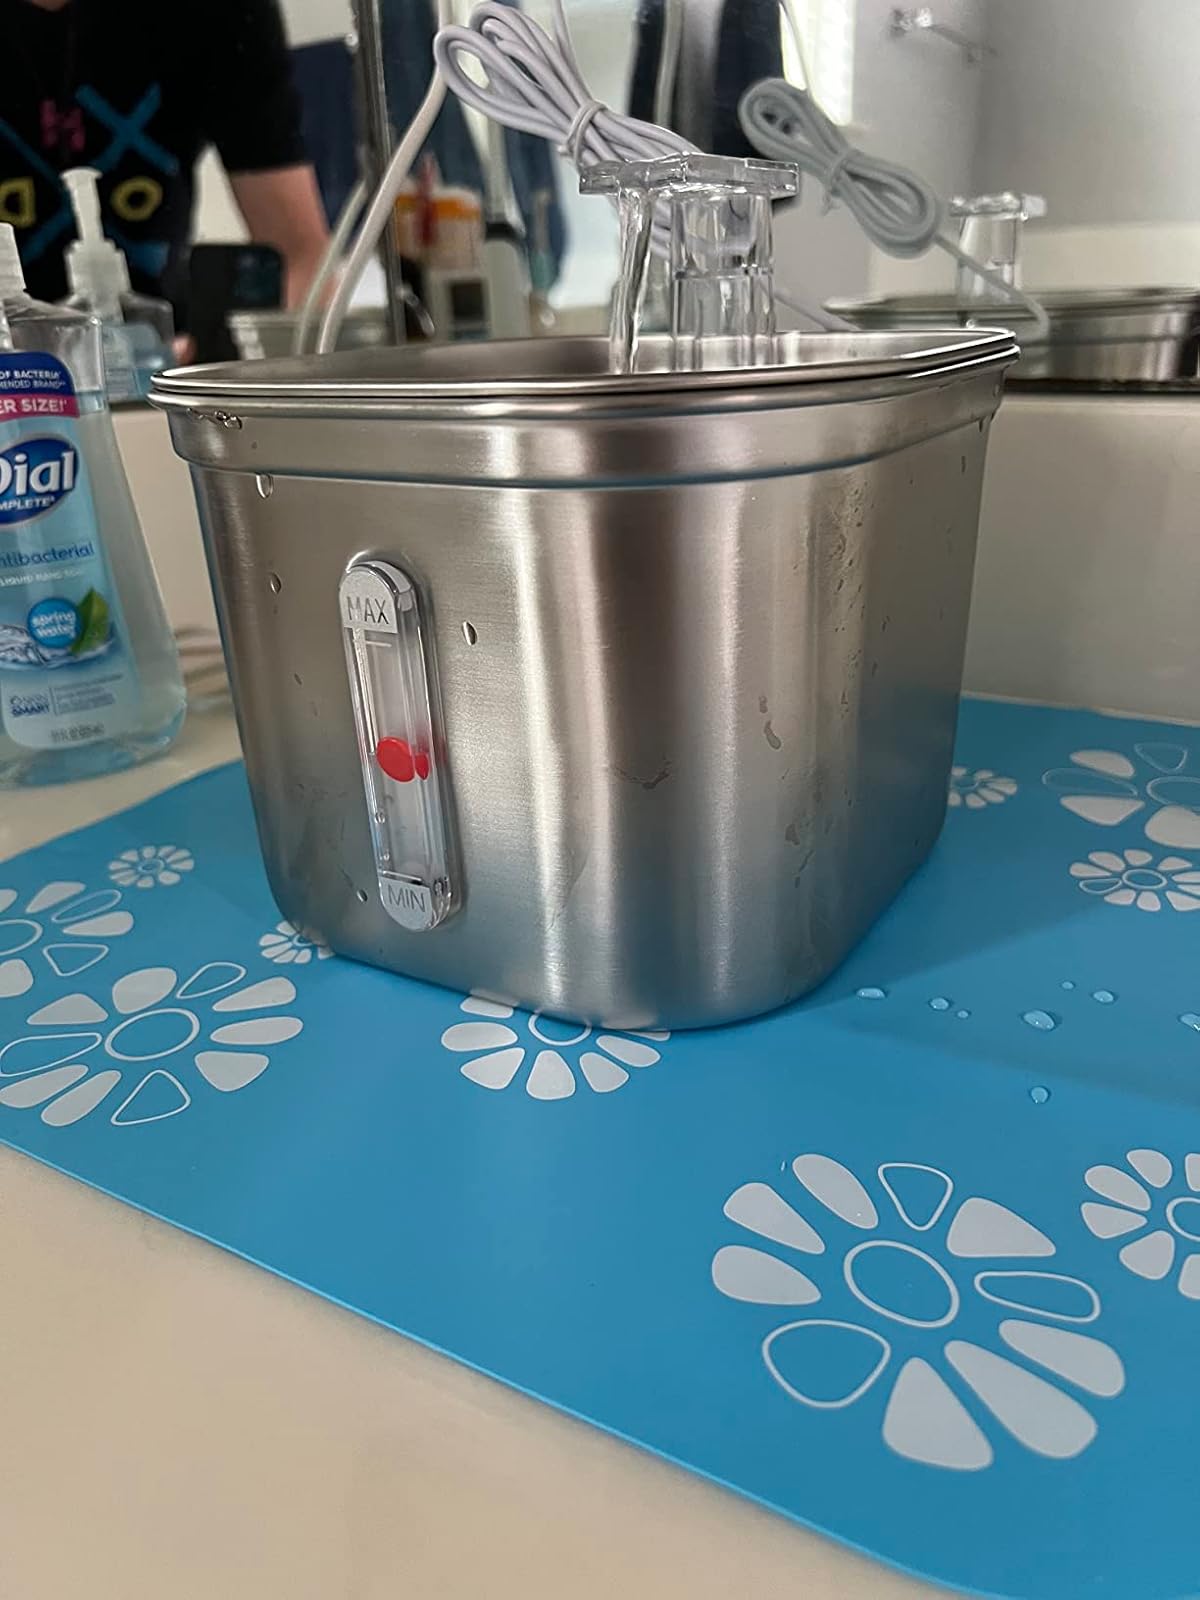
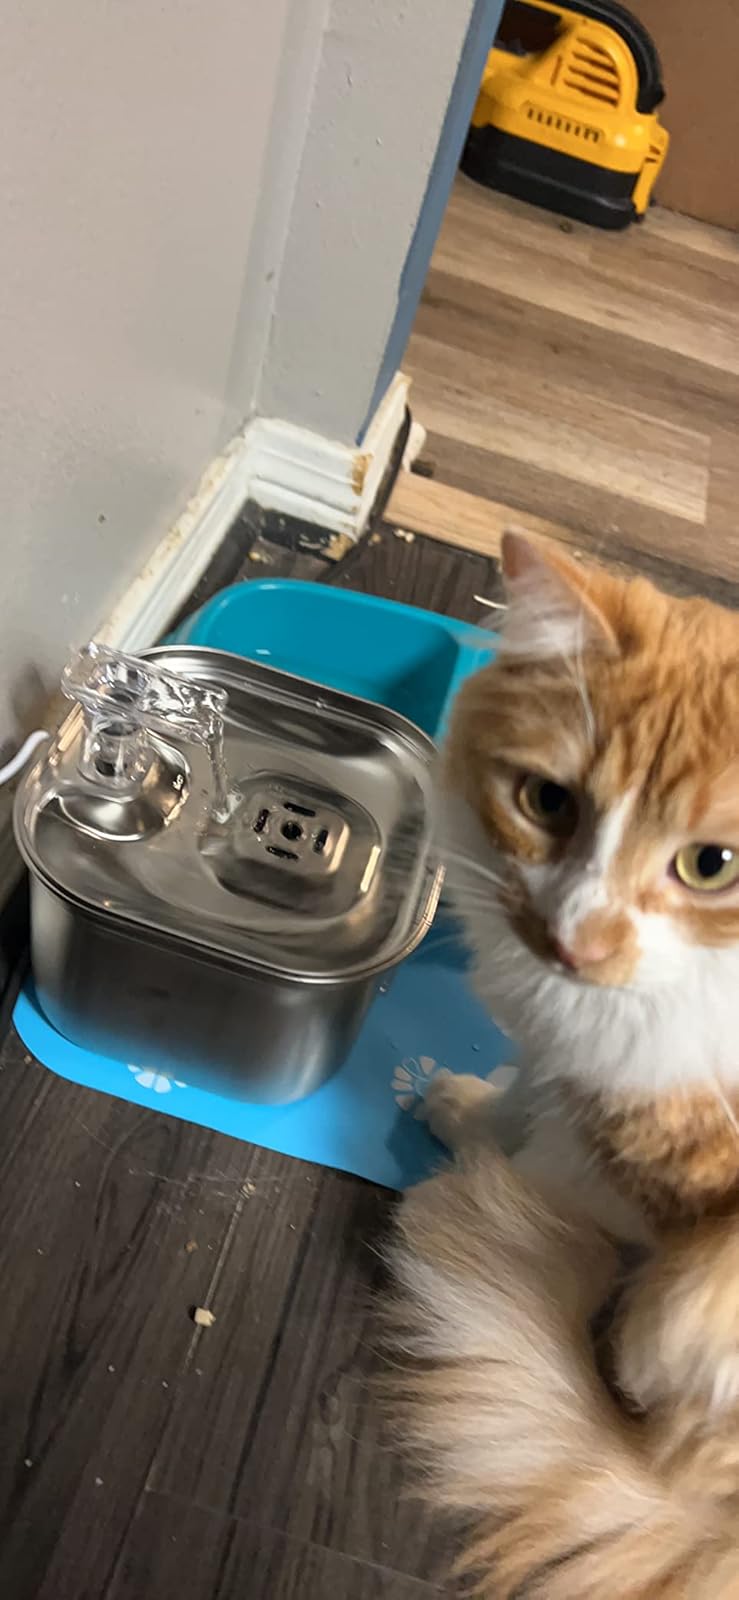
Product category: items_bowl
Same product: yes